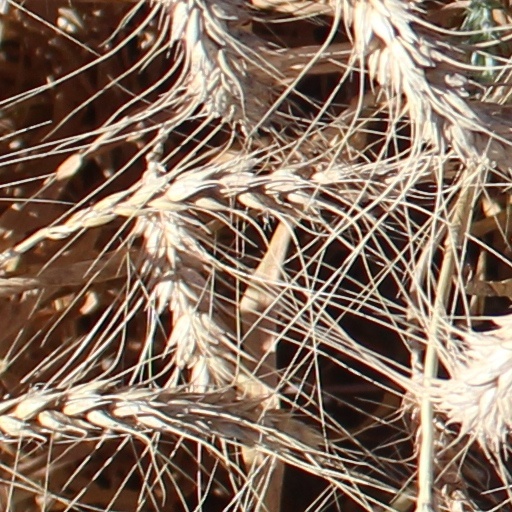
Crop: wheat